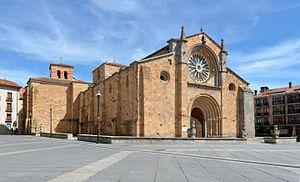
Iglesia de San Pedro - Avila This is a photo of a monument indexed in the Spanish heritage register of Bienes de Interés Cultural under the reference RI-51-0000135.